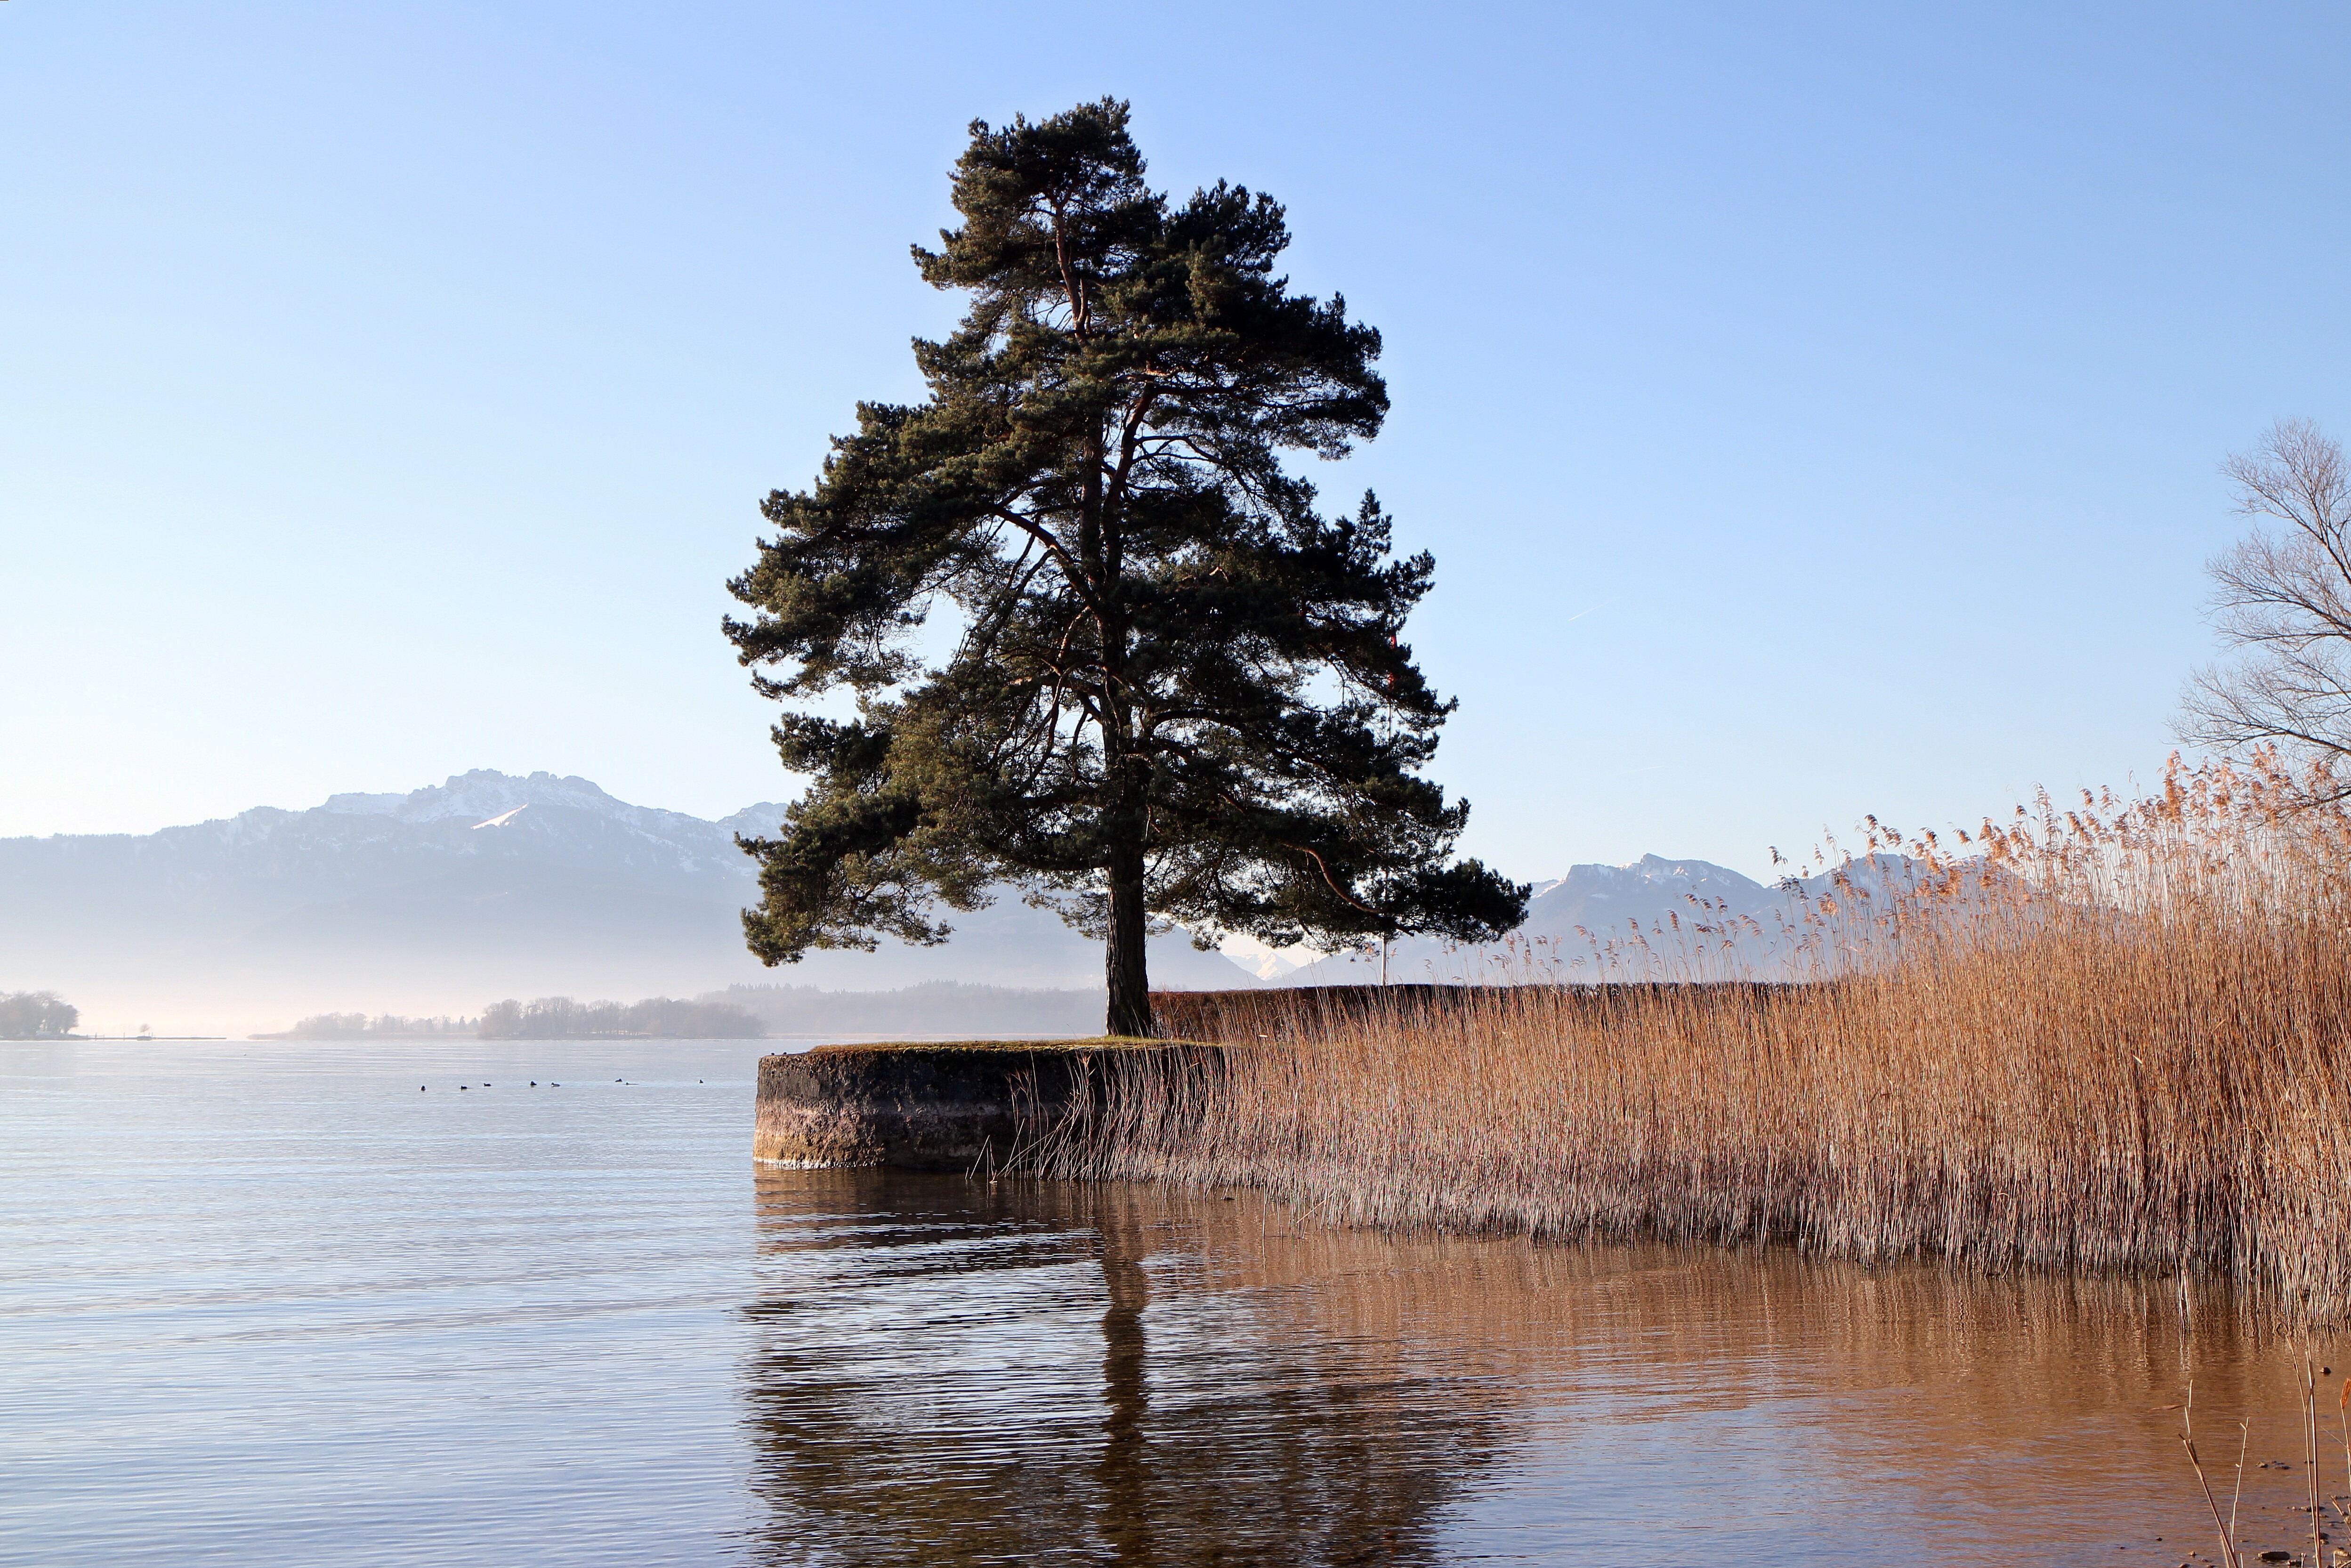
landscape, tree, water, nature, wilderness, mountain, winter, plant, lake, river, reed, reflection, seawall, season, bank, mood, kai, woody plant